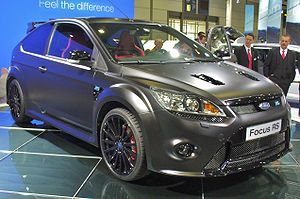
Ford Focus / Anden generation (2004−2010) / Focus RS500
Ford Focus RS500 (2010)
Ford Focus er en lille mellemklassebil bygget af Ford Motor Company. Den blev introduceret i Europa i efteråret 1998, i Nord- og Sydamerika i foråret 2000 og i Australien i september 2002. I de fleste lande efterfulgte den Ford Escort, i Asien og Australien Ford Laser. I 2000 og 2001 var Ford Focus verdens mest solgte bil.